Battle of Italeni

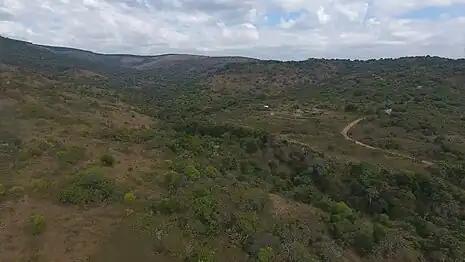
The packhorses were left where the farmstead stands today

The Voortrekkers halted a 1000m from the Zulu warriors on top of Italeni. They noticed second column slowly advancing across the plain between Italeni and the Nzololo. Uys gave Potgieter a choice as to which impi he would like to attack. Potgieter chose the one on the plain, while Uys decided to attack the hill in front of the commando. The pack horses were left here and Uys crossed the Nzololo. He continued along the deep pools of the Reed creek and crossed it some 120m further, swinging north to ascend Italeni Hill where the white shields were waiting.